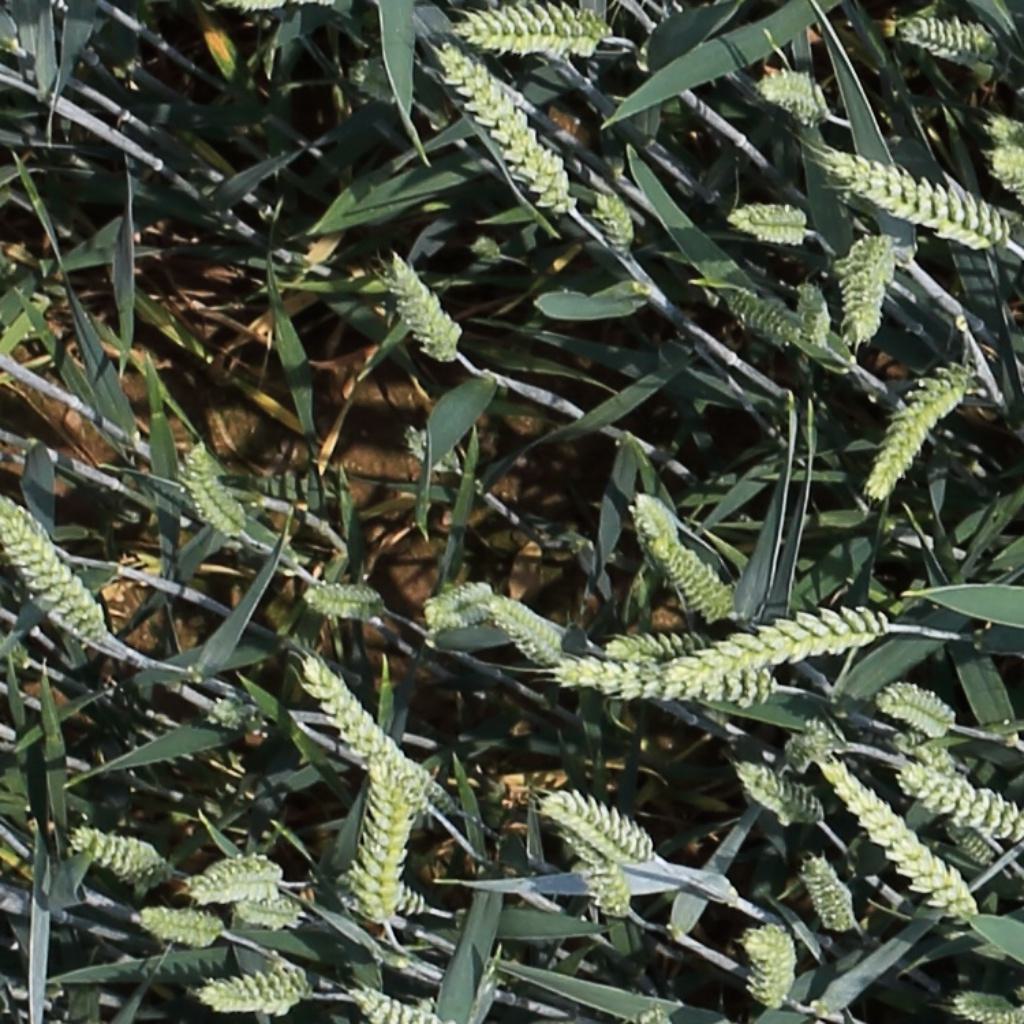
Country: Switzerland
Location: Usask
Wheat development stage: Filling